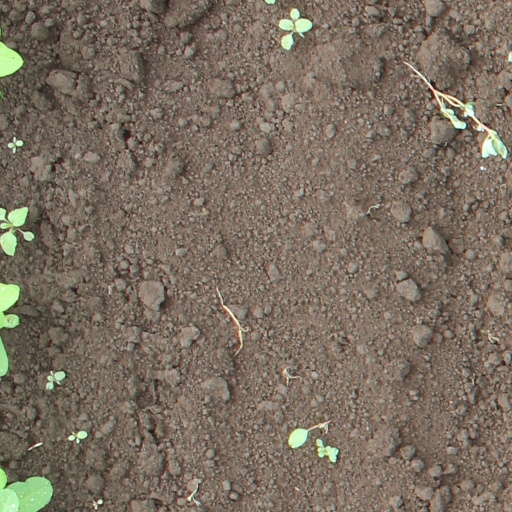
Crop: soybean